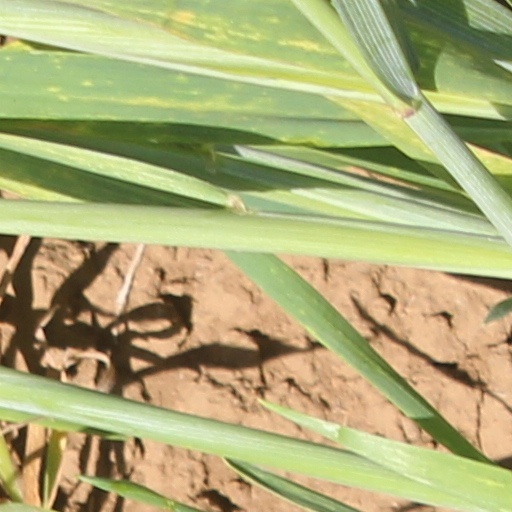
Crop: wheat